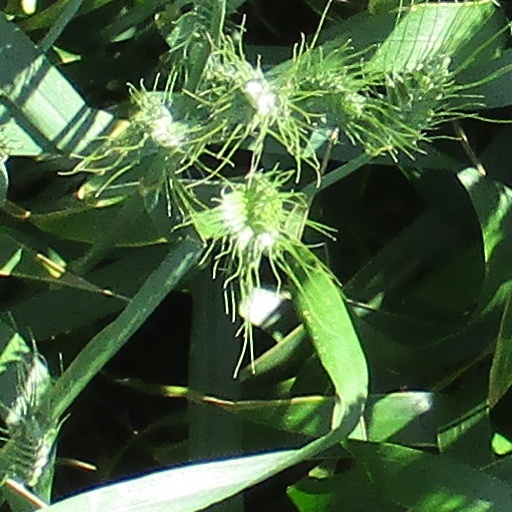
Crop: wheat